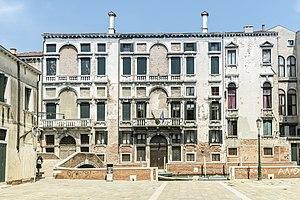
Giovanni Paolo Foscarini est un guitariste, luthiste, théoricien de la musique et compositeur italien de la période baroque.